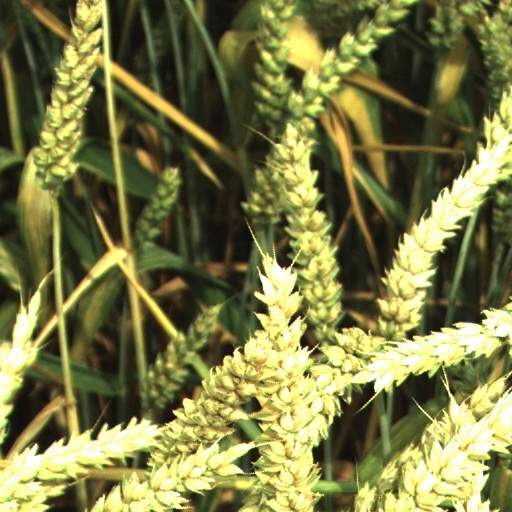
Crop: wheat